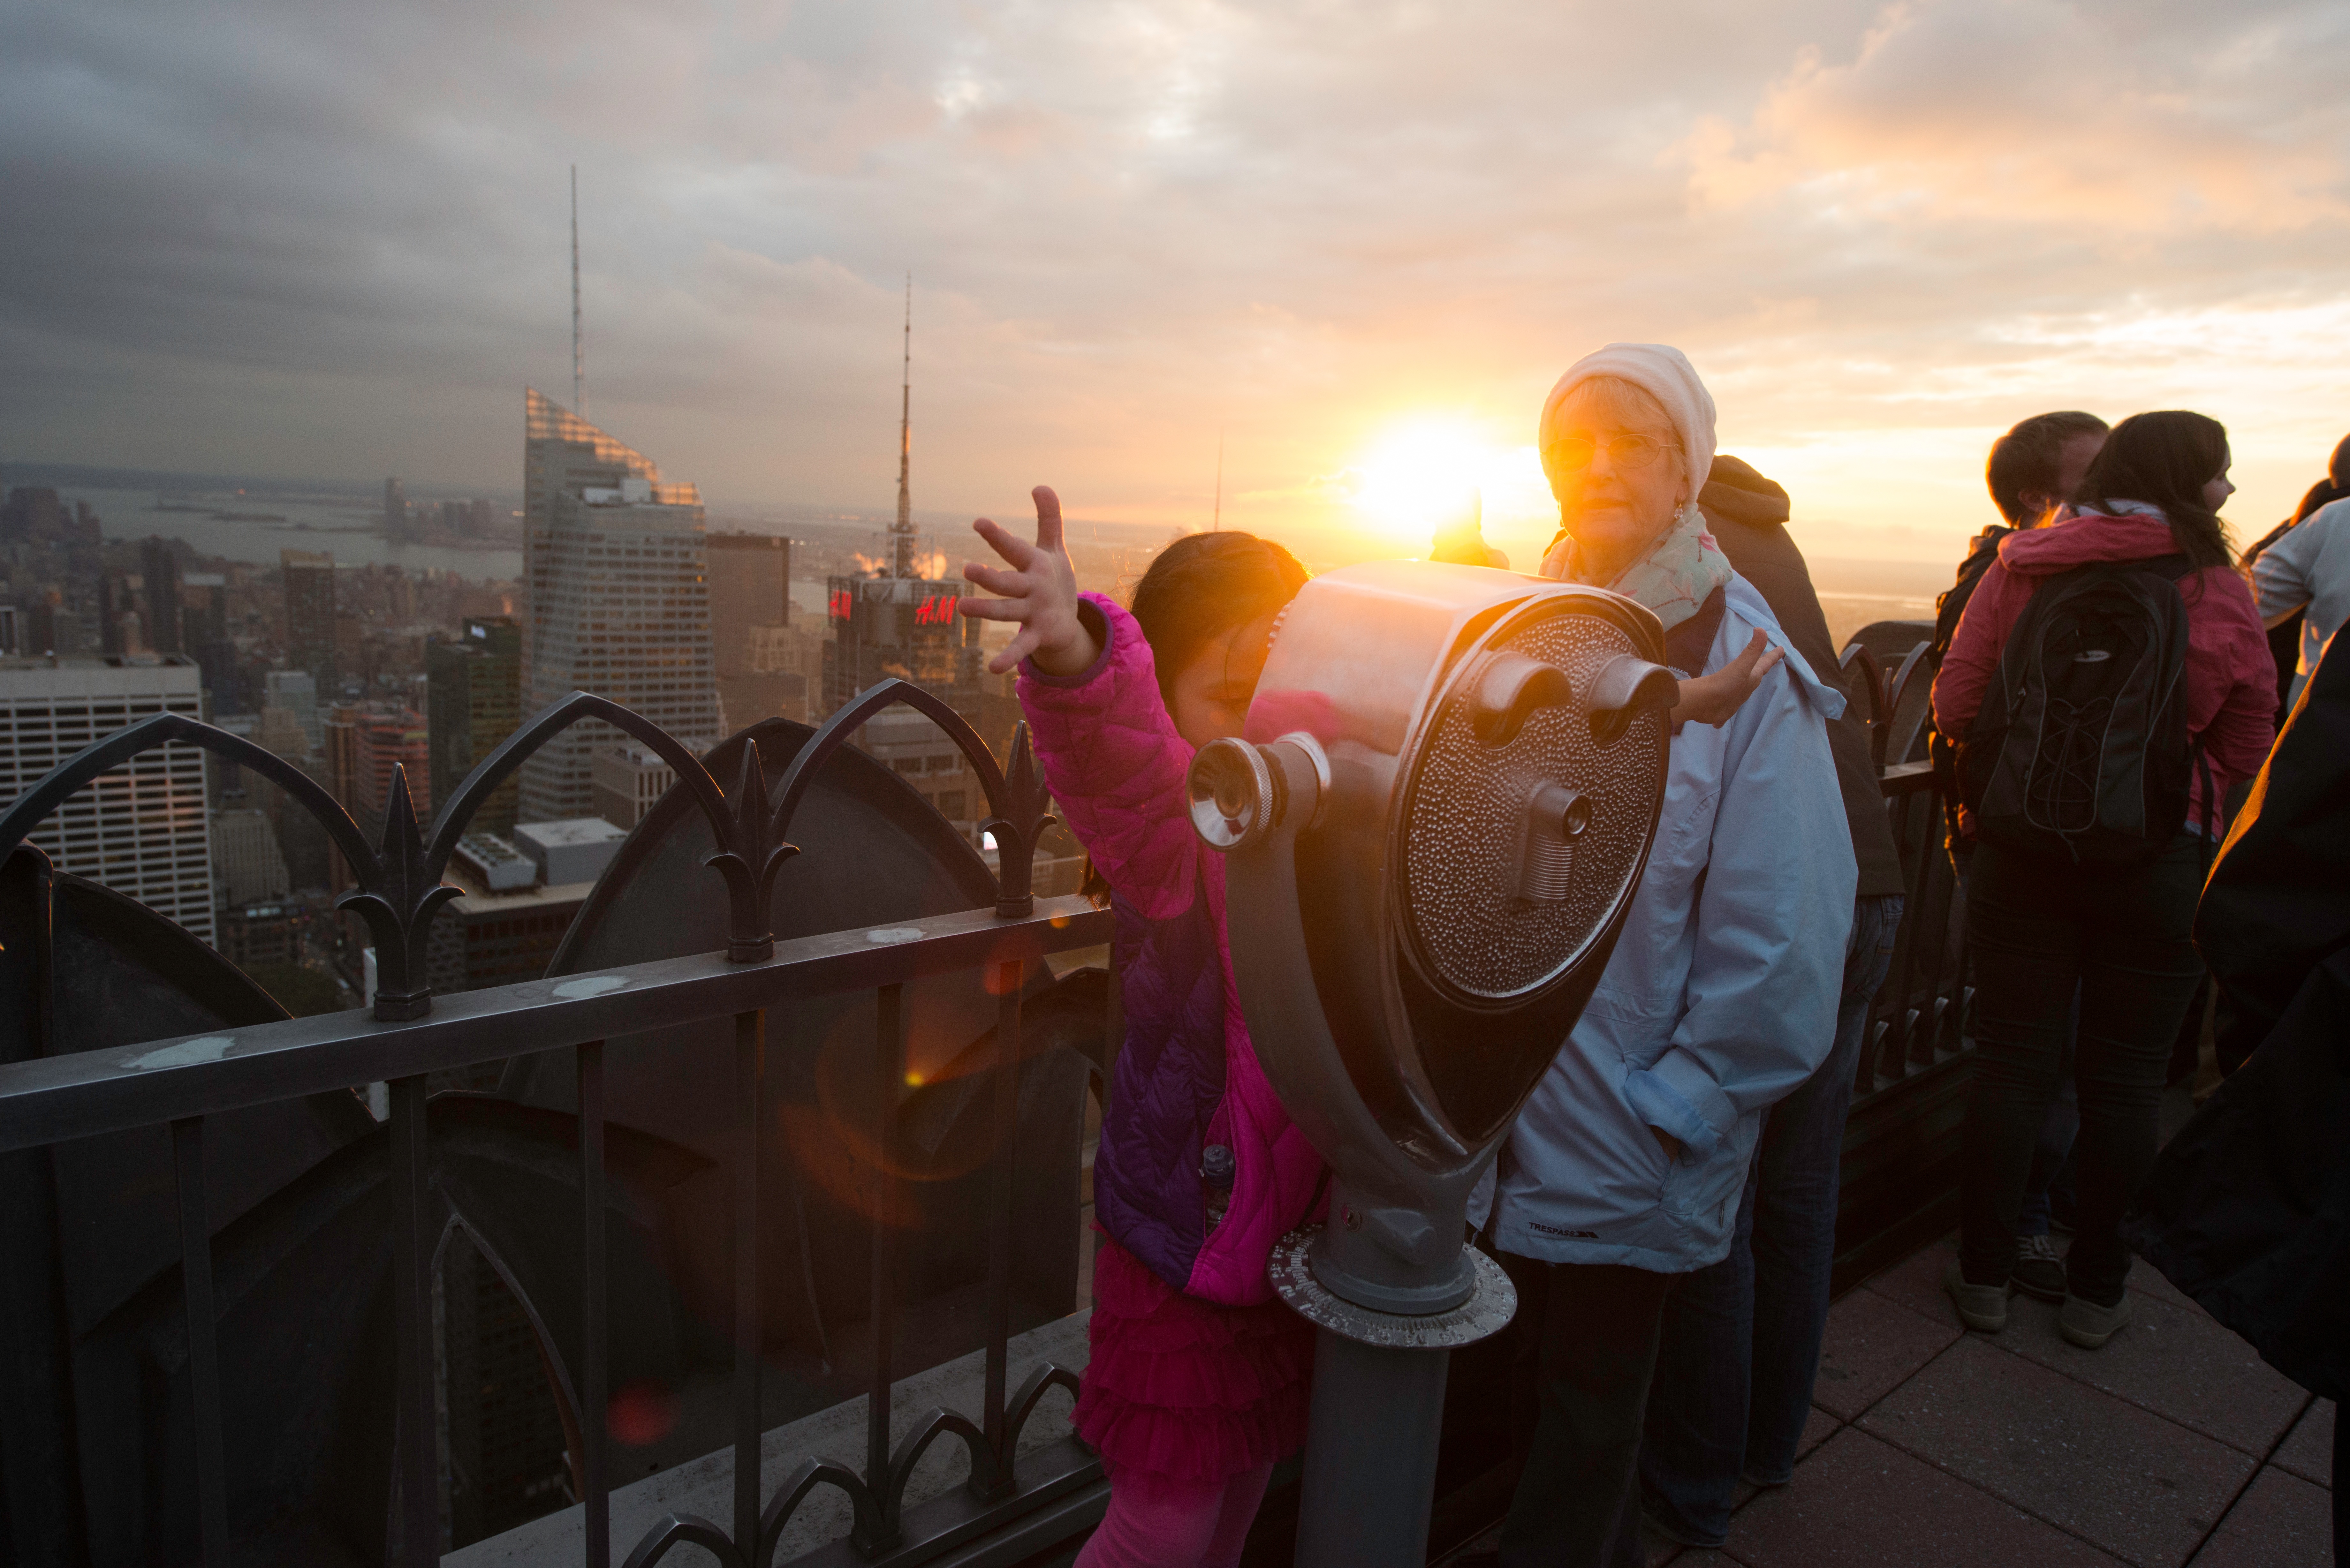
crowd, evening, temple